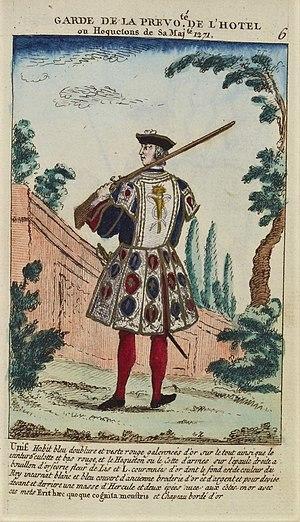
Vue extraite de l'ouvrage de Claude-Antoine Littret de Montigny
Les Gardes de la prévôté de l'Hôtel formaient une unité chargée de la police des résidences royales, ils avaient pour mission d'y maintenir le bon ordre ainsi que d'y prévenir les crimes.